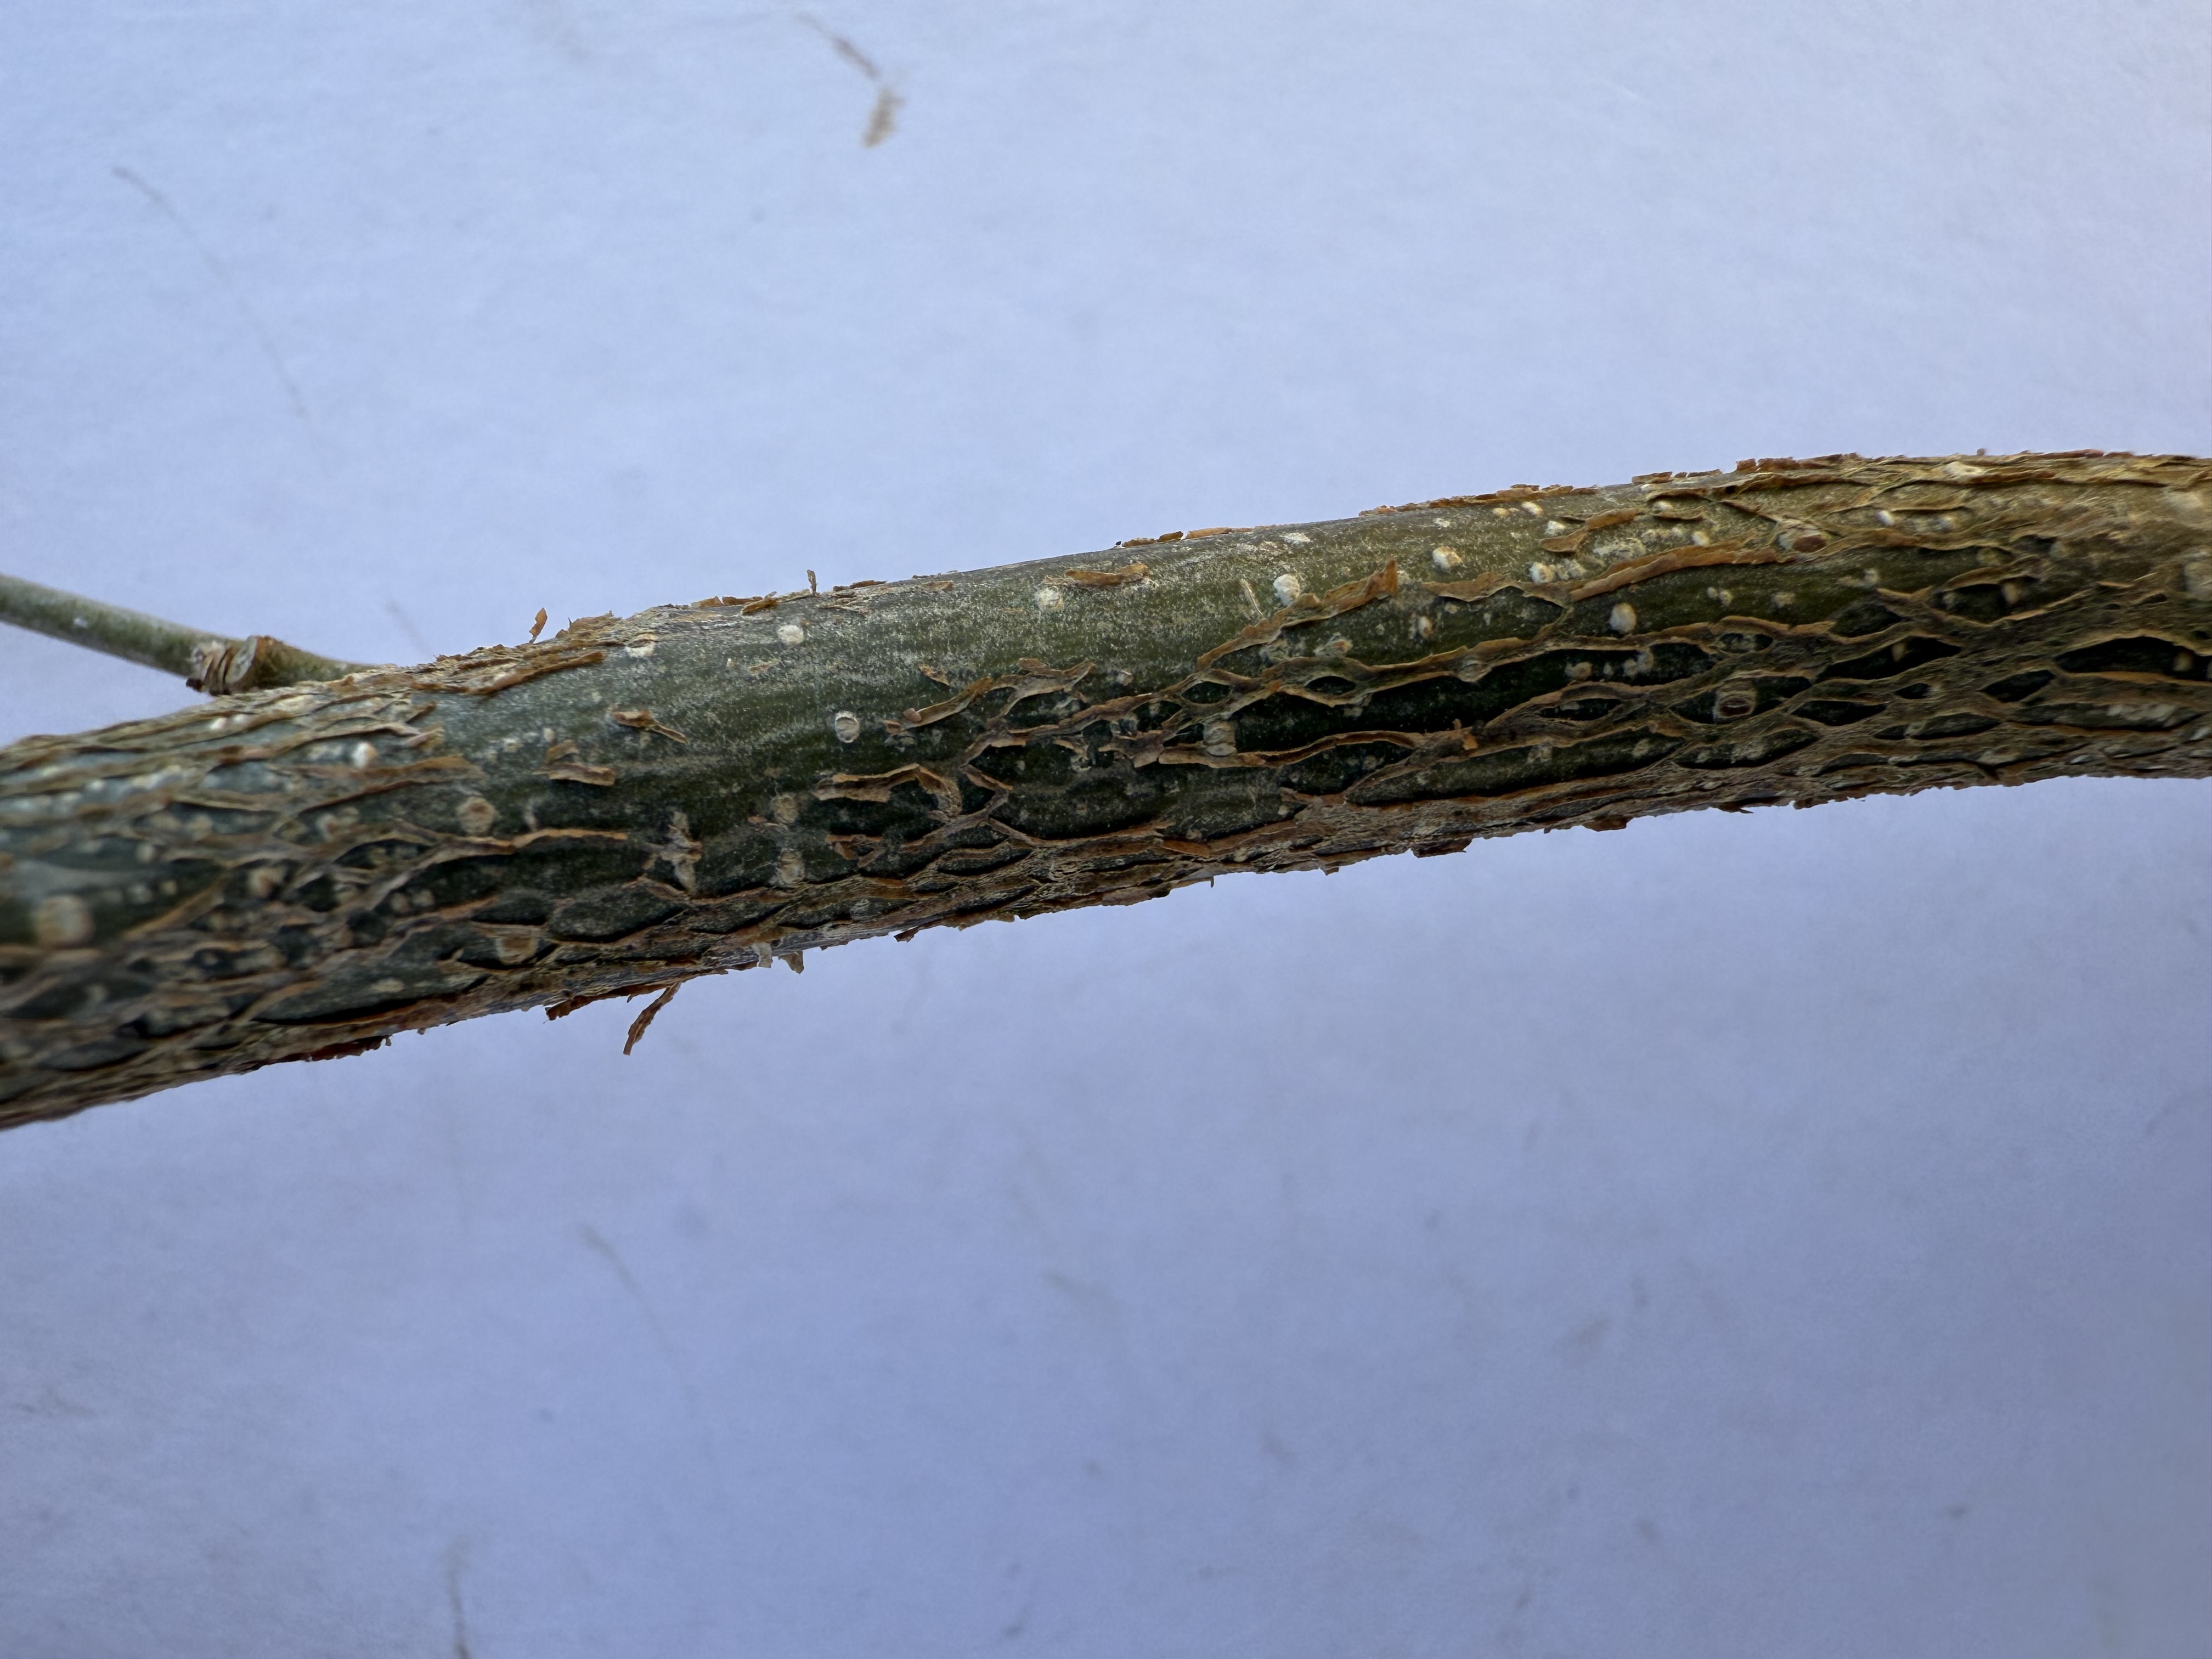
Variety: Hazelnut